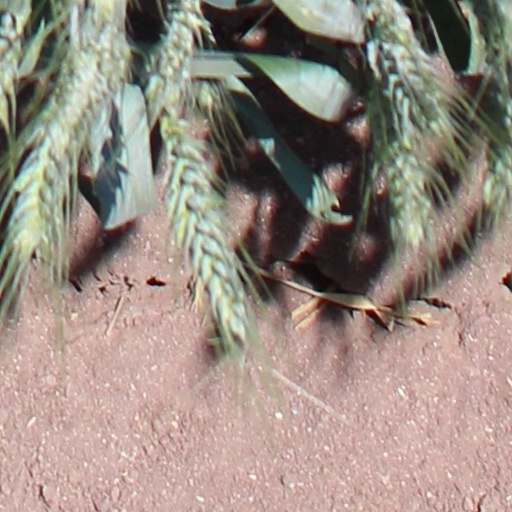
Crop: wheat